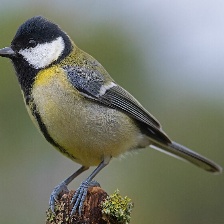
Species: PARUS MAJOR
Scientific name: PARUS MAJOR
ImageNet parent category: chickadee